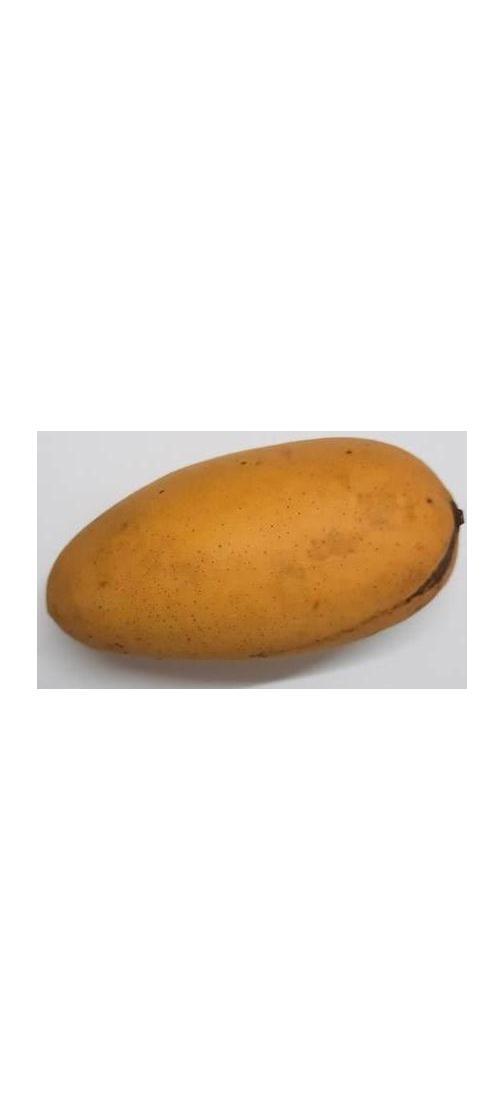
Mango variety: Katimon